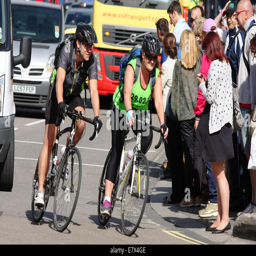
cyclists riding around a corner as pedestrians wait to cross the road